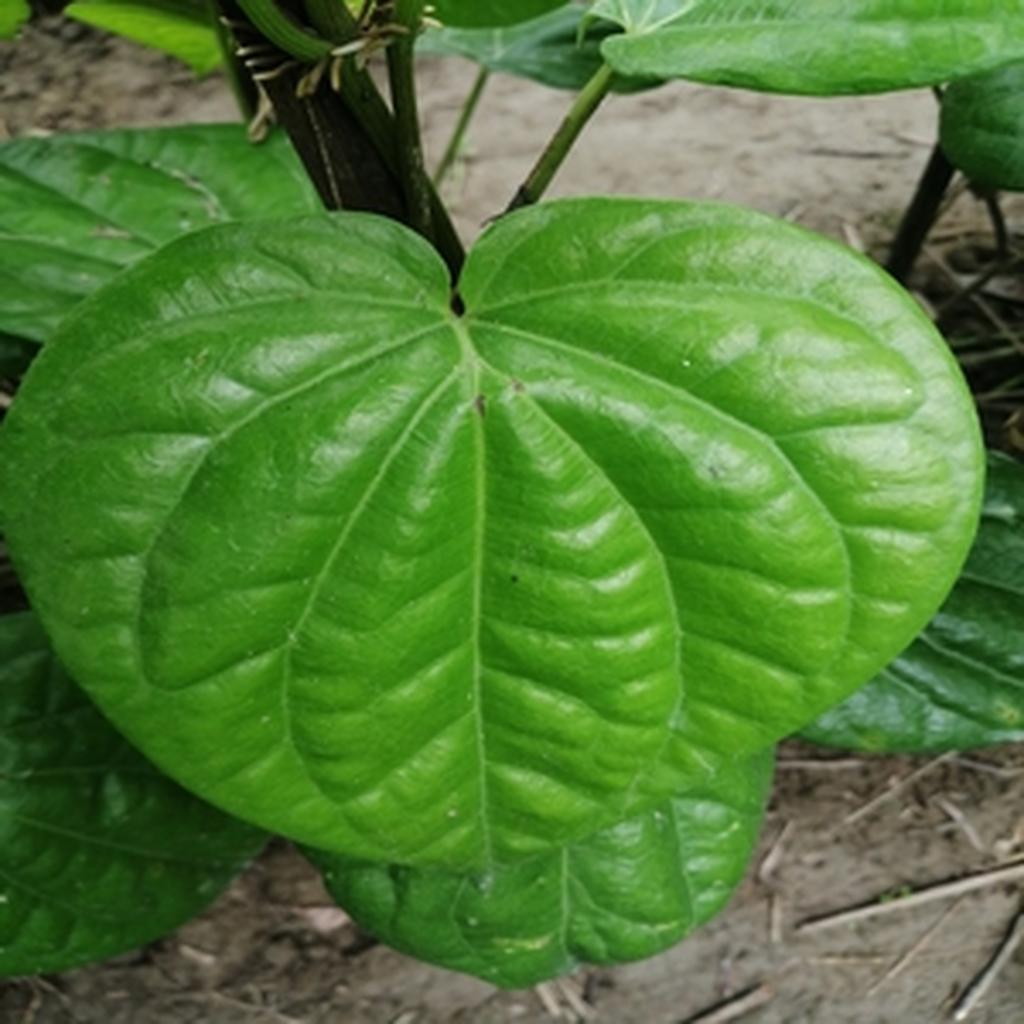
Label: Healthy_Leaf